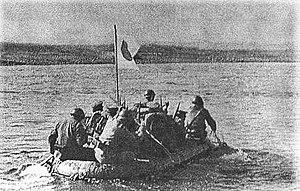
La bataille de Khalkhin Gol, quelquefois orthographiée Halhin Gol ou Khalkhyn Gol, aussi appelée incident de Nomonhan par les Japonais, est un incident de frontière qui opposa l'Union soviétique à l'Empire du Japon du 11 mai au 16 septembre 1939.
La rivière Khalkha, Khalkha γoul ou Khalkha gol, également appelée en y ajoutant le suffixe génitif -iin, Khalkhyn gol ou encore, est un cours d'eau s'écoulant à l'Est du Pays mongol et de la Mongolie-Intérieure, au Nord de la République populaire de Chine.